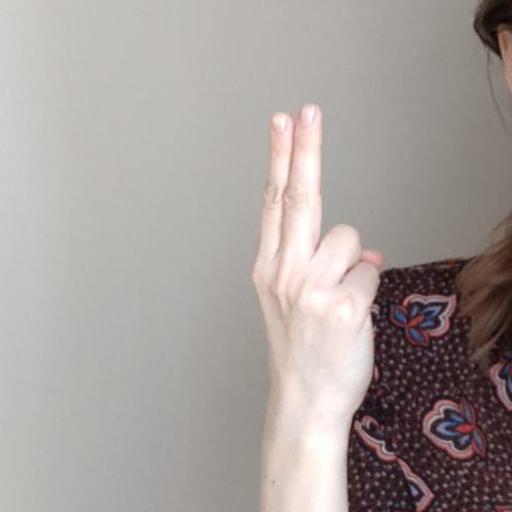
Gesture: two_up_inverted